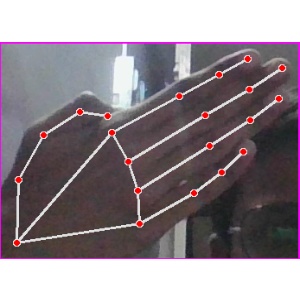
अक्षर: घ